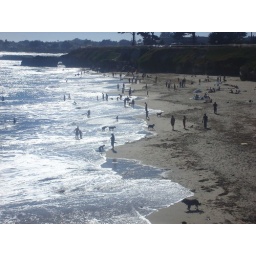
a dog beach in Santa Cruz